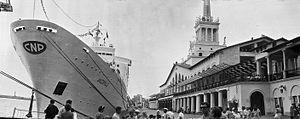
L’Ancerville est un paquebot construit pour les lignes Méditerranée—Afrique noire. Une fois revendu aux Chinois en 1973, il a été exploité sur l'océan Indien, puis l'Australie avant de finir comme « centre commercial et de loisirs » à Shekou, province de Guangdong, en Chine.